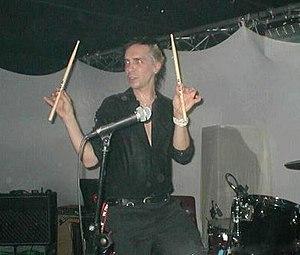
Psychic TV est un groupe britannique, fondé en 1981, à Hackney, par Genesis P-Orridge, Peter « Sleazy » Christopherson et Alex Fergusson, ex-Alternative TV.